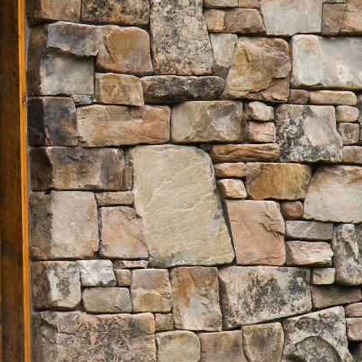
Material: stone